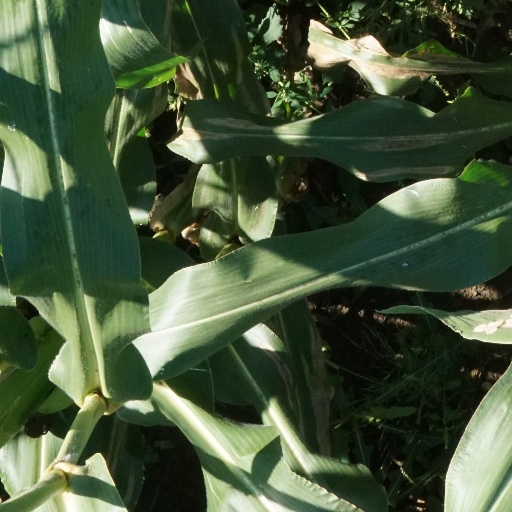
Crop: maize; corn